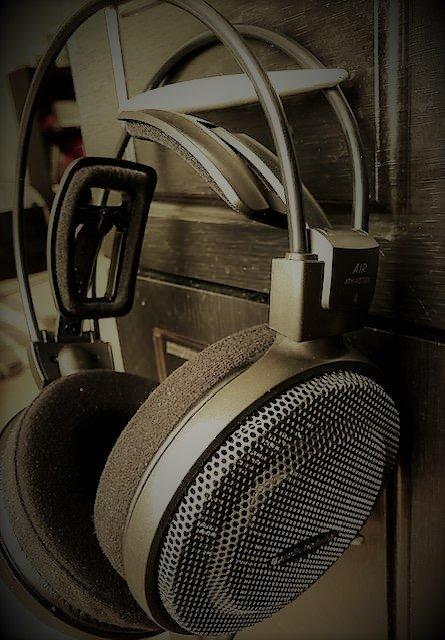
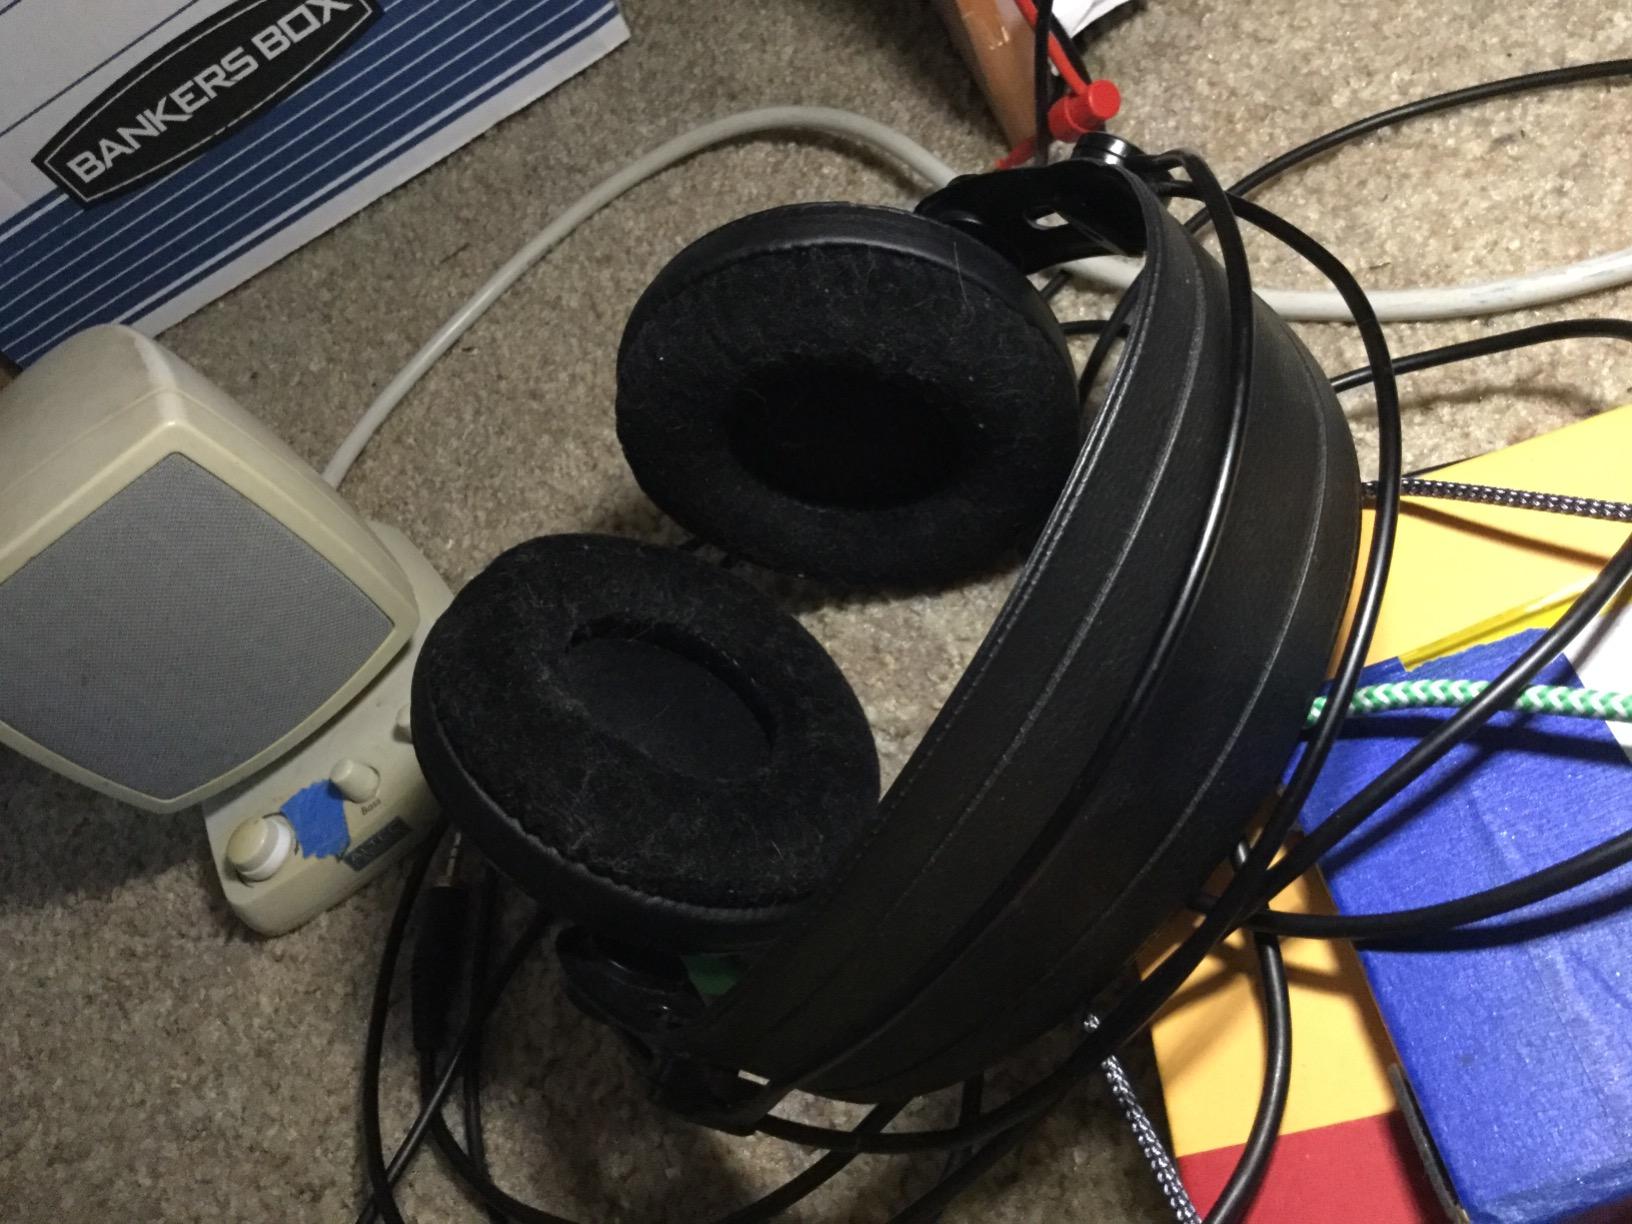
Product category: headphones
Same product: no